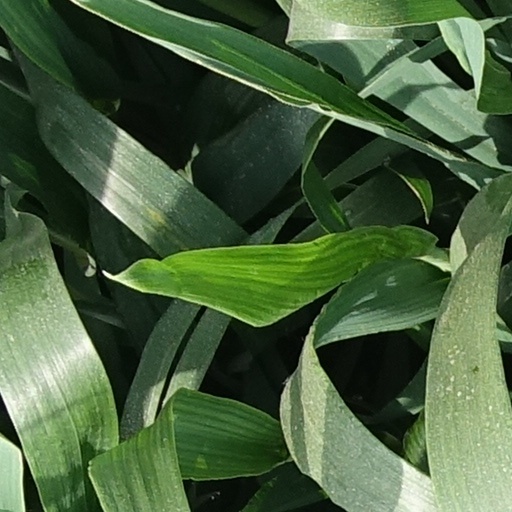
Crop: wheat